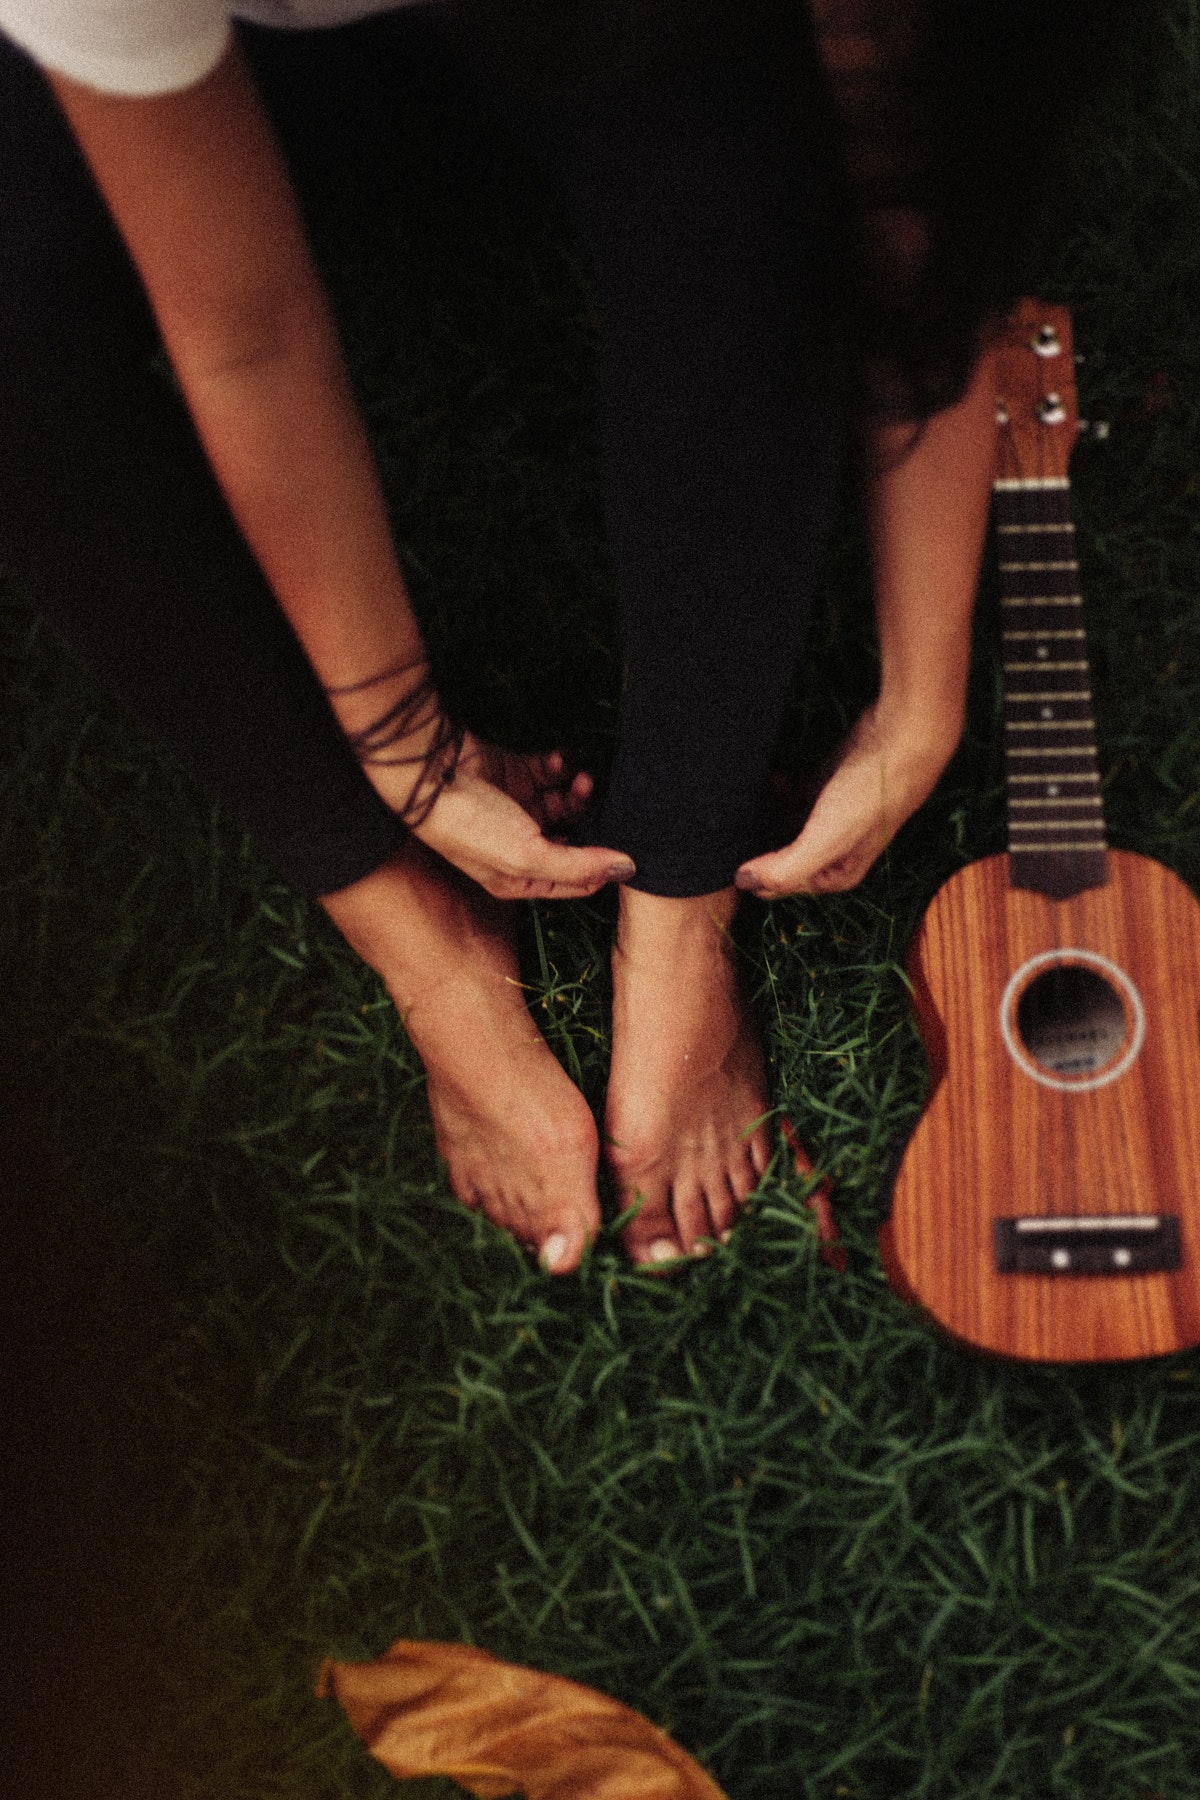
guitar, musical instrument, string instrument, plucked string instruments, guitarist, hand, finger, musician, ukulele, string instrument accessory, jarana jarocha, nail, acoustic guitar, cuatro, music, bass guitar, wood, vihuela, slide guitar, thumb, folk instrument, tiple